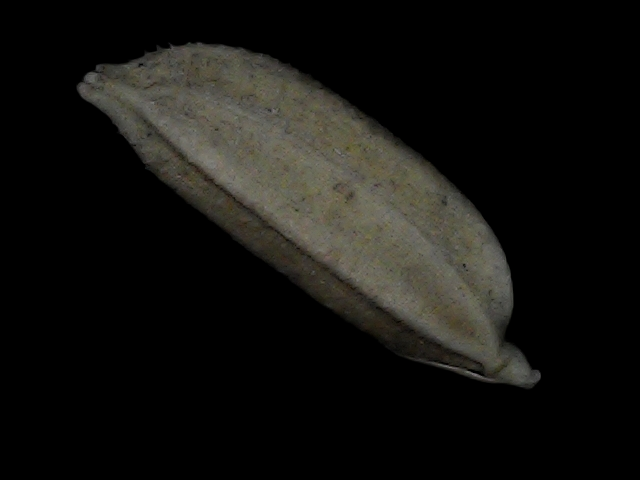
Rice variety: Bd72